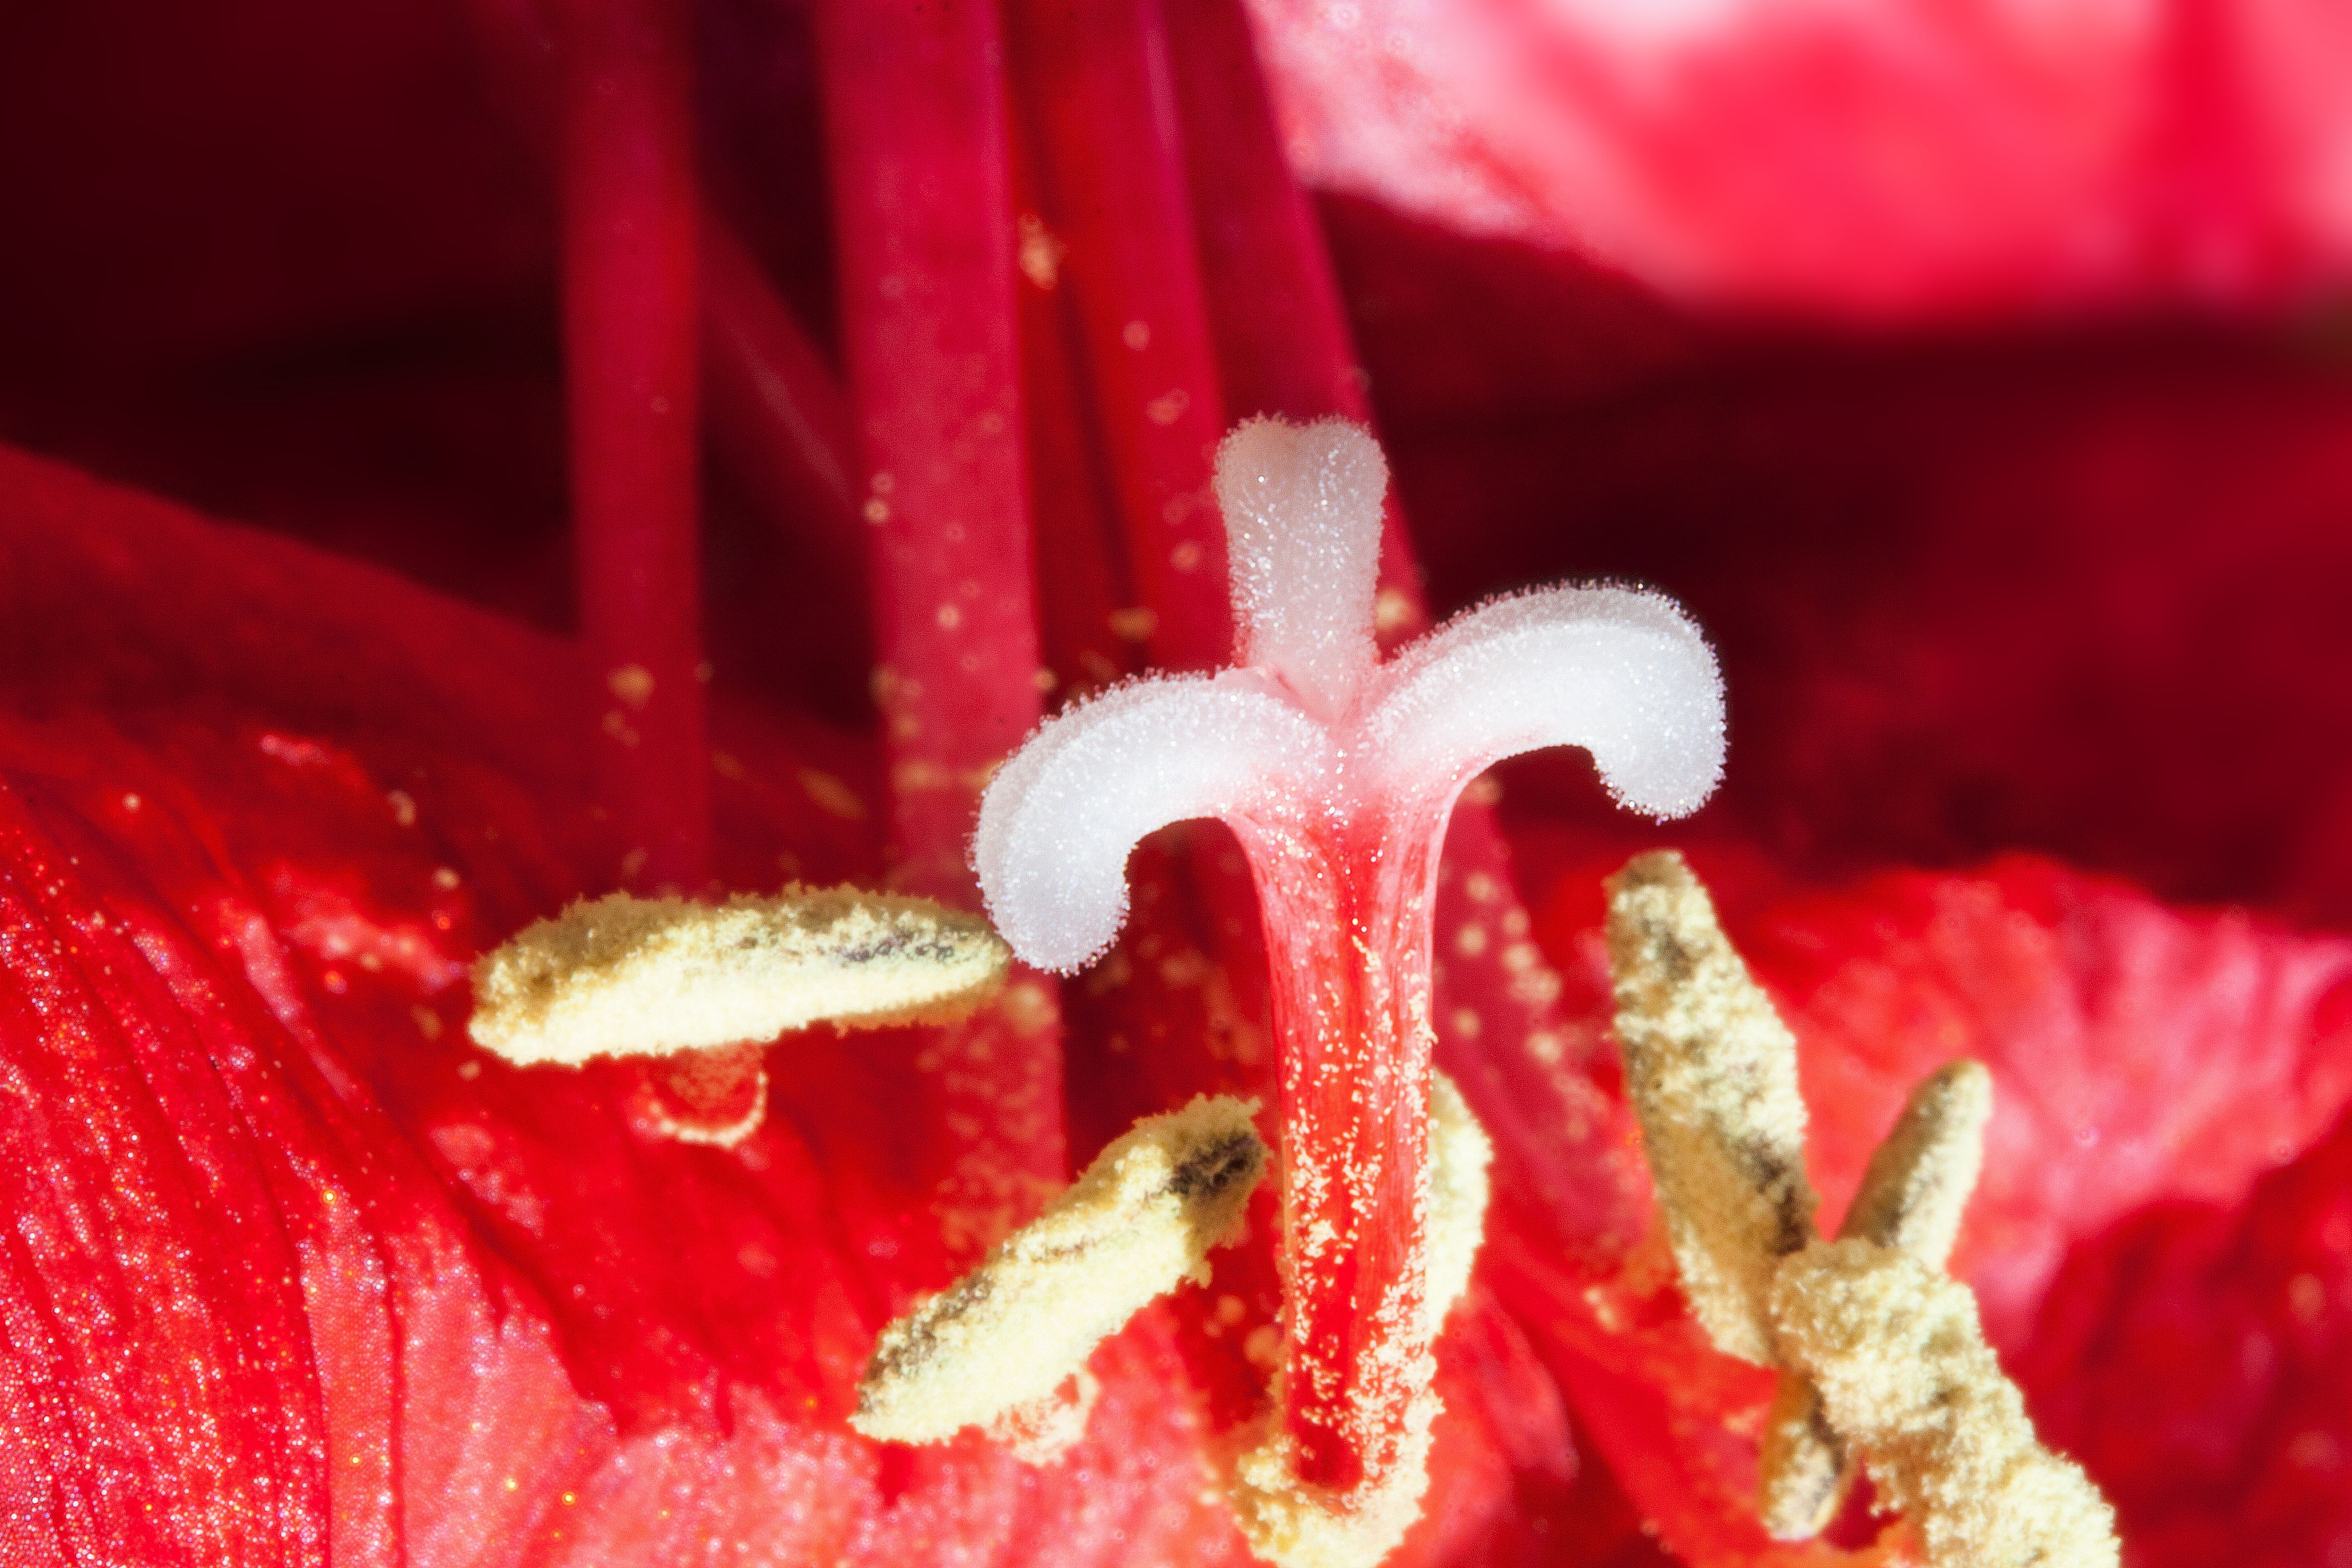
plant, photography, leaf, flower, petal, pollen, red, stamp, macro, botany, pink, christmas, close, flora, flowers, close up, organ, gorgeous, amaryllis, stamens, macro photography, inflorescence, flowering plant, amaryllis plant, land plant